Legea

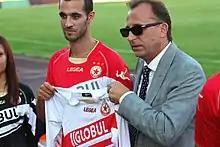
Legea concluded a contract in 2012 with 31-time Bulgarian A Professional Football Group champions CSKA Sofia

During the 2010 FIFA World Cup in South Africa, Legea sponsored the North Korean soccer team. According to the company, "Many ask us what interest we could have in sponsoring North Korea, and whether this could not amount to negative publicity, but we disagree... there is no negative publicity."